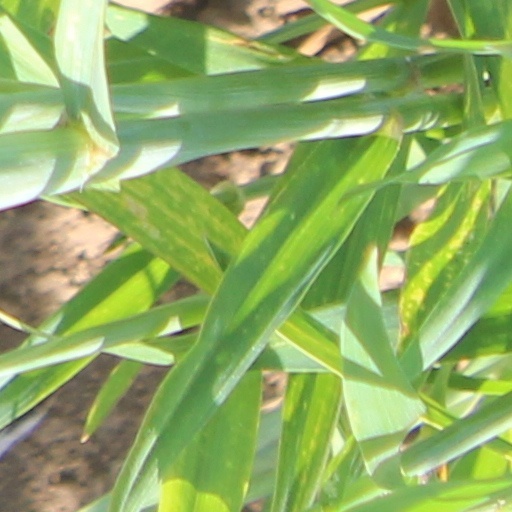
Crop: wheat